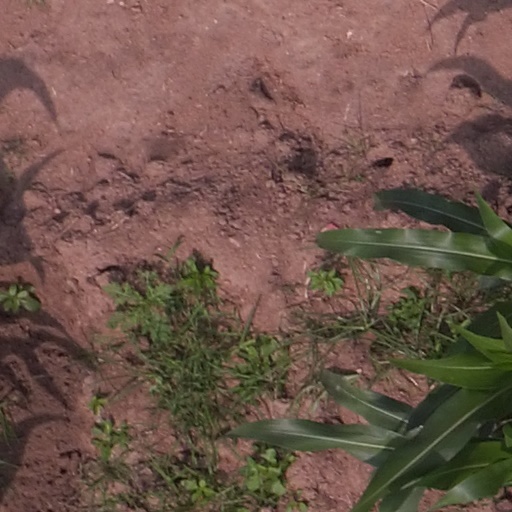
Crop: maize; corn